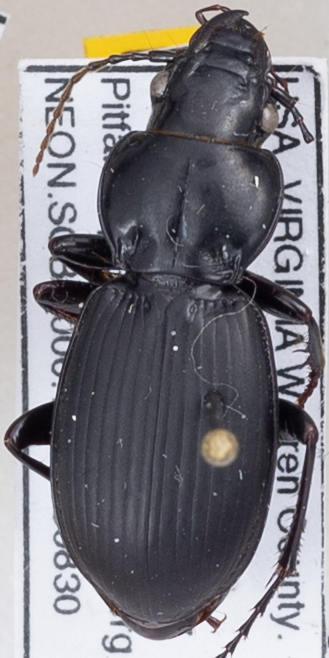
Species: Cyclotrachelus furtivus
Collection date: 2018-08-30
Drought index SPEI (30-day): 1.574
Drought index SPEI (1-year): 1.93
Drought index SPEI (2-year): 1.69